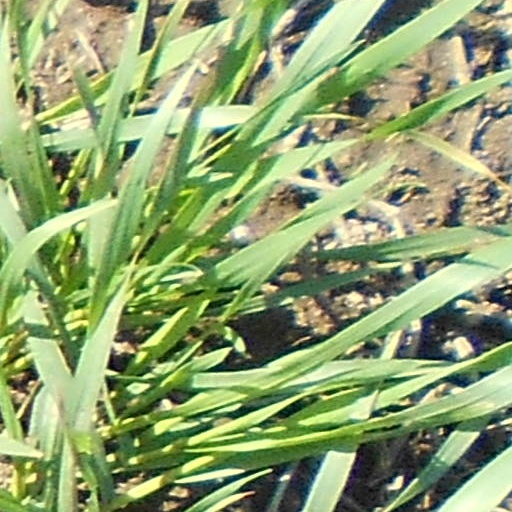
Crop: wheat